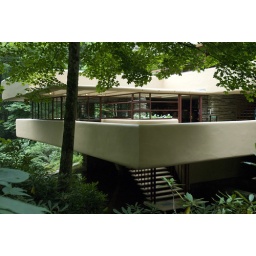
Exterior view of steps leading to the water fall, upon which the house sits.